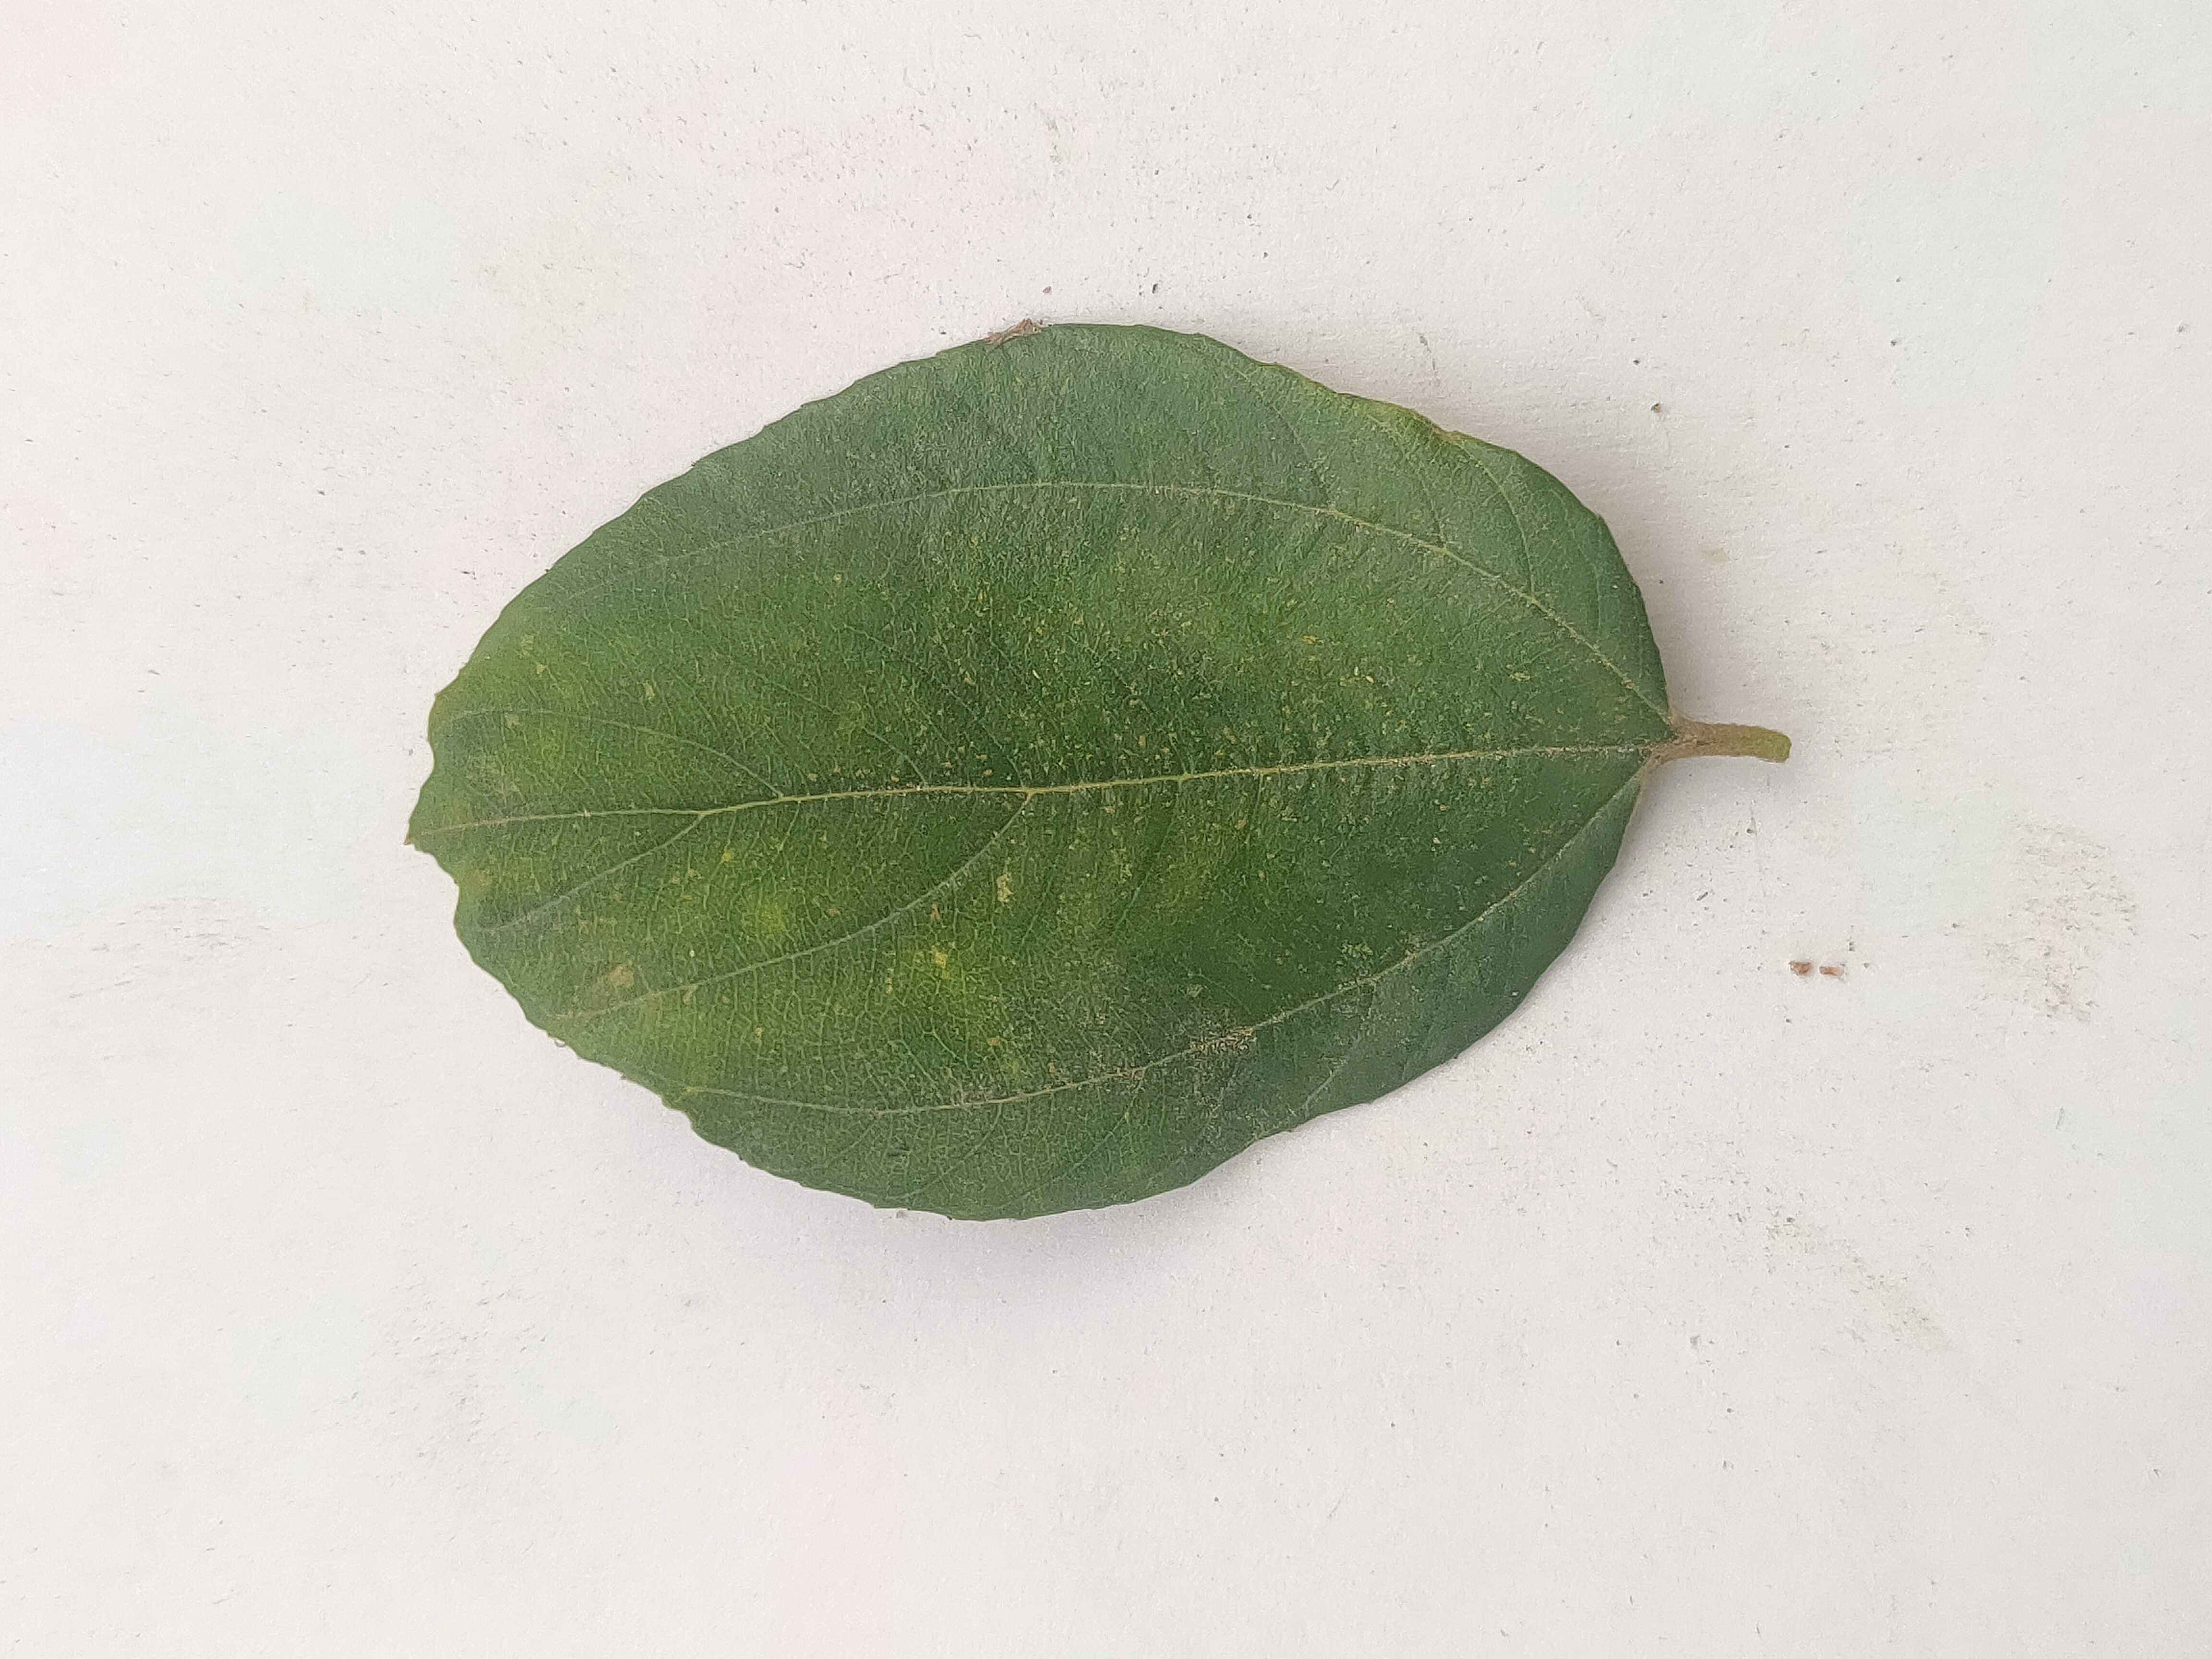
Leaf variety: Plum